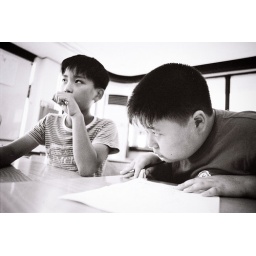
The first in a B&amp;amp;W film series from a classroom in Jeju, South Korea ***Please view on black in light box***